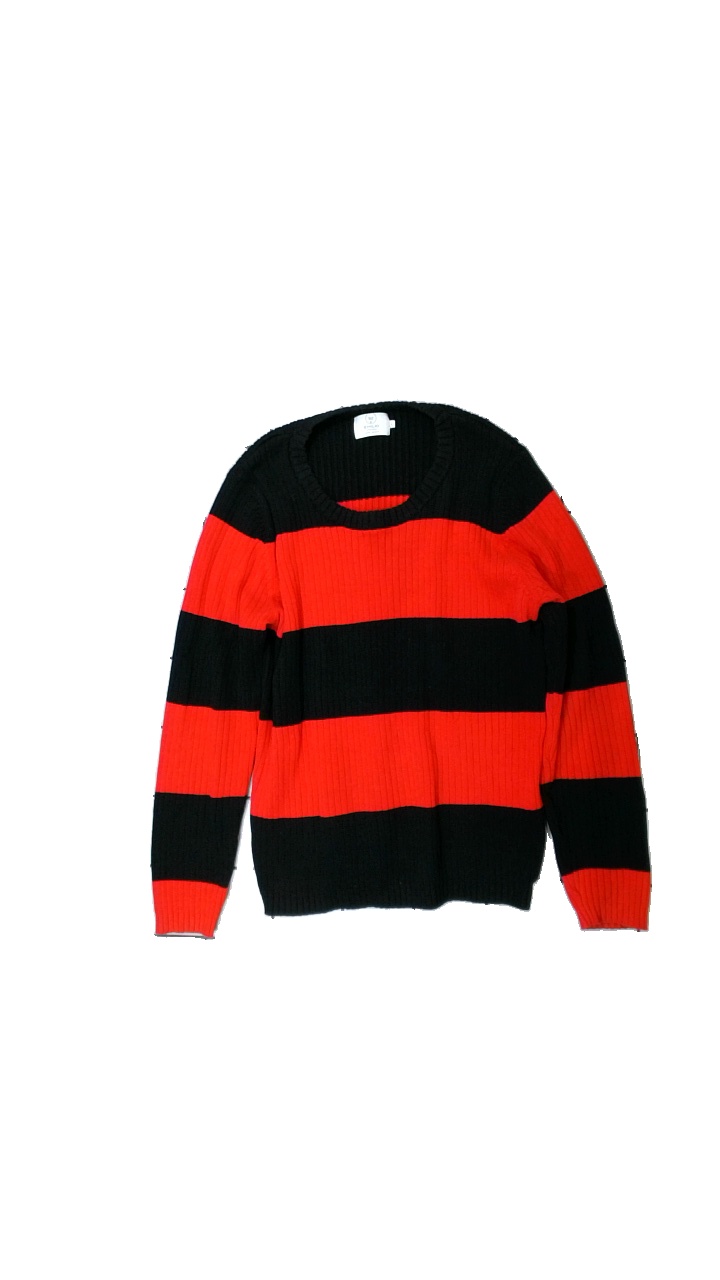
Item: Sweater (Men)
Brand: Emilio Cavallini
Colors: Black, Red
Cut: Regular, C-collar
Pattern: Striped
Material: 100% cotton
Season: All
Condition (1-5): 3
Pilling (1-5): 4
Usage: Reuse
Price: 50-100